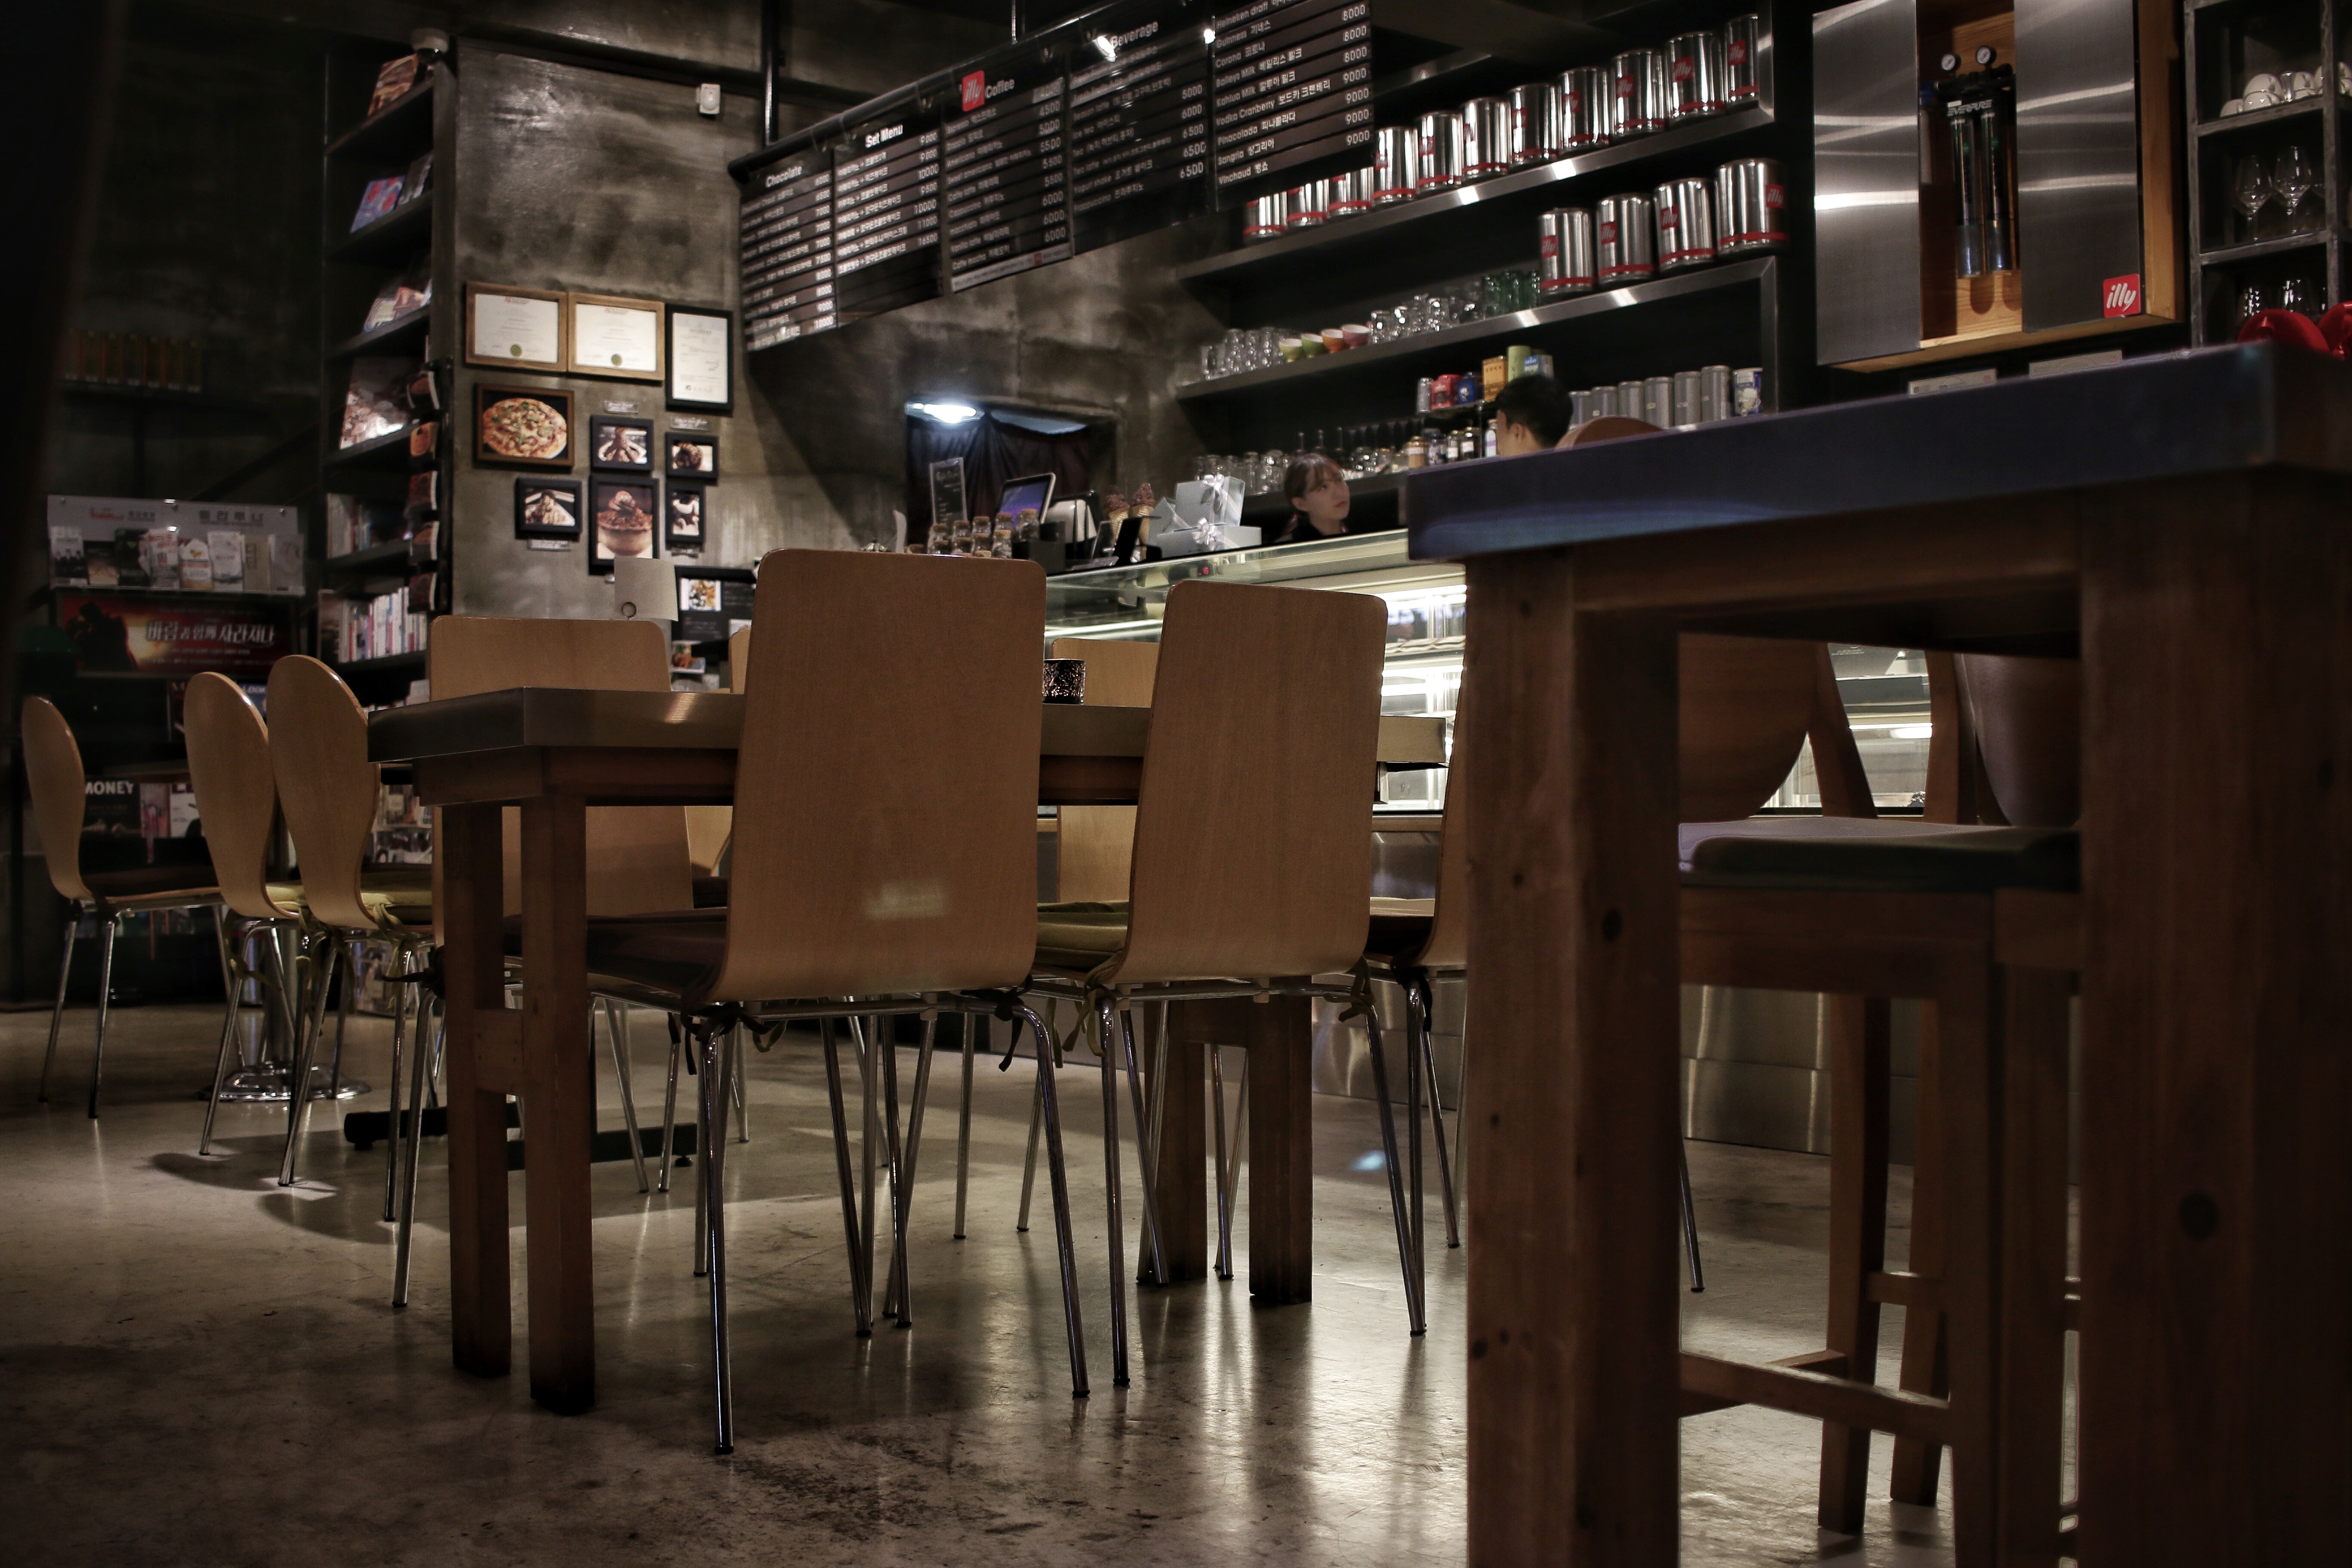
table, restaurant, bar, furniture, room, interior design